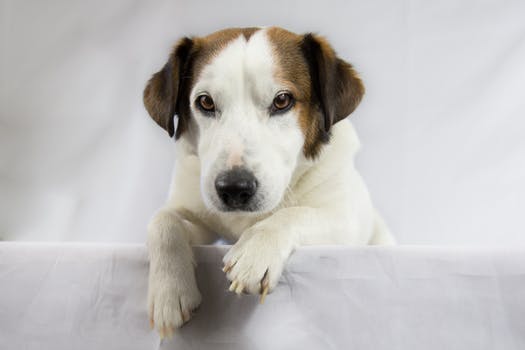
Label: No Watermark